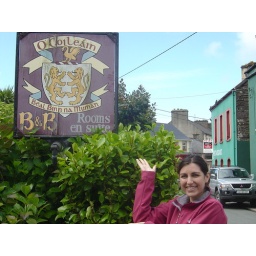
Stephanie showing off the sign of our bed and breakfast in Dingle